Pemboewan

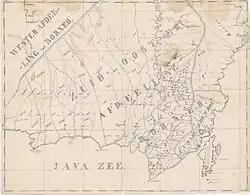
"Zuid ooster-afdeeling van borneo" map, Pemboewan area marked with no. XXVI

According to the "Staatsblad van Nederlandsch Indië" of 1849, this region is included in the Zuid-ooster-afdeeling based on "Besluit van den Minister van Staat, Gouverneur-Generaal van Nederlandsch-Indië". On August 27, 1849, No. 8. In 1855, this area was part of the "Zuider-afdeeling van Borneo".